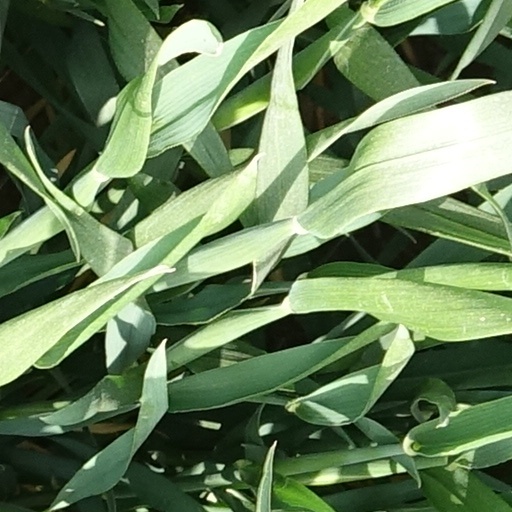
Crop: wheat